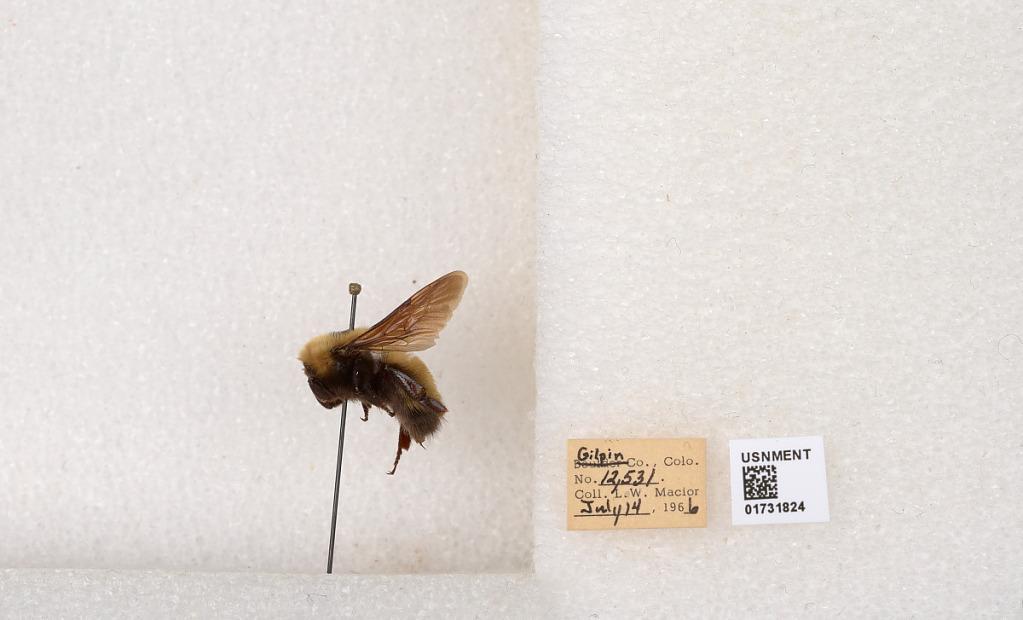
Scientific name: Bombus (Bombus) nevadensis Cresson